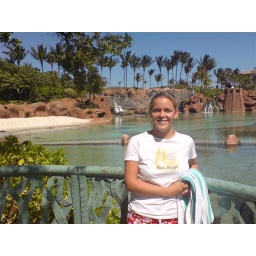
There were fish in the lake